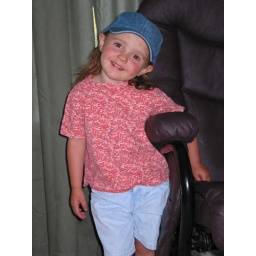
Tamalyn in cute hat at about 3 years old